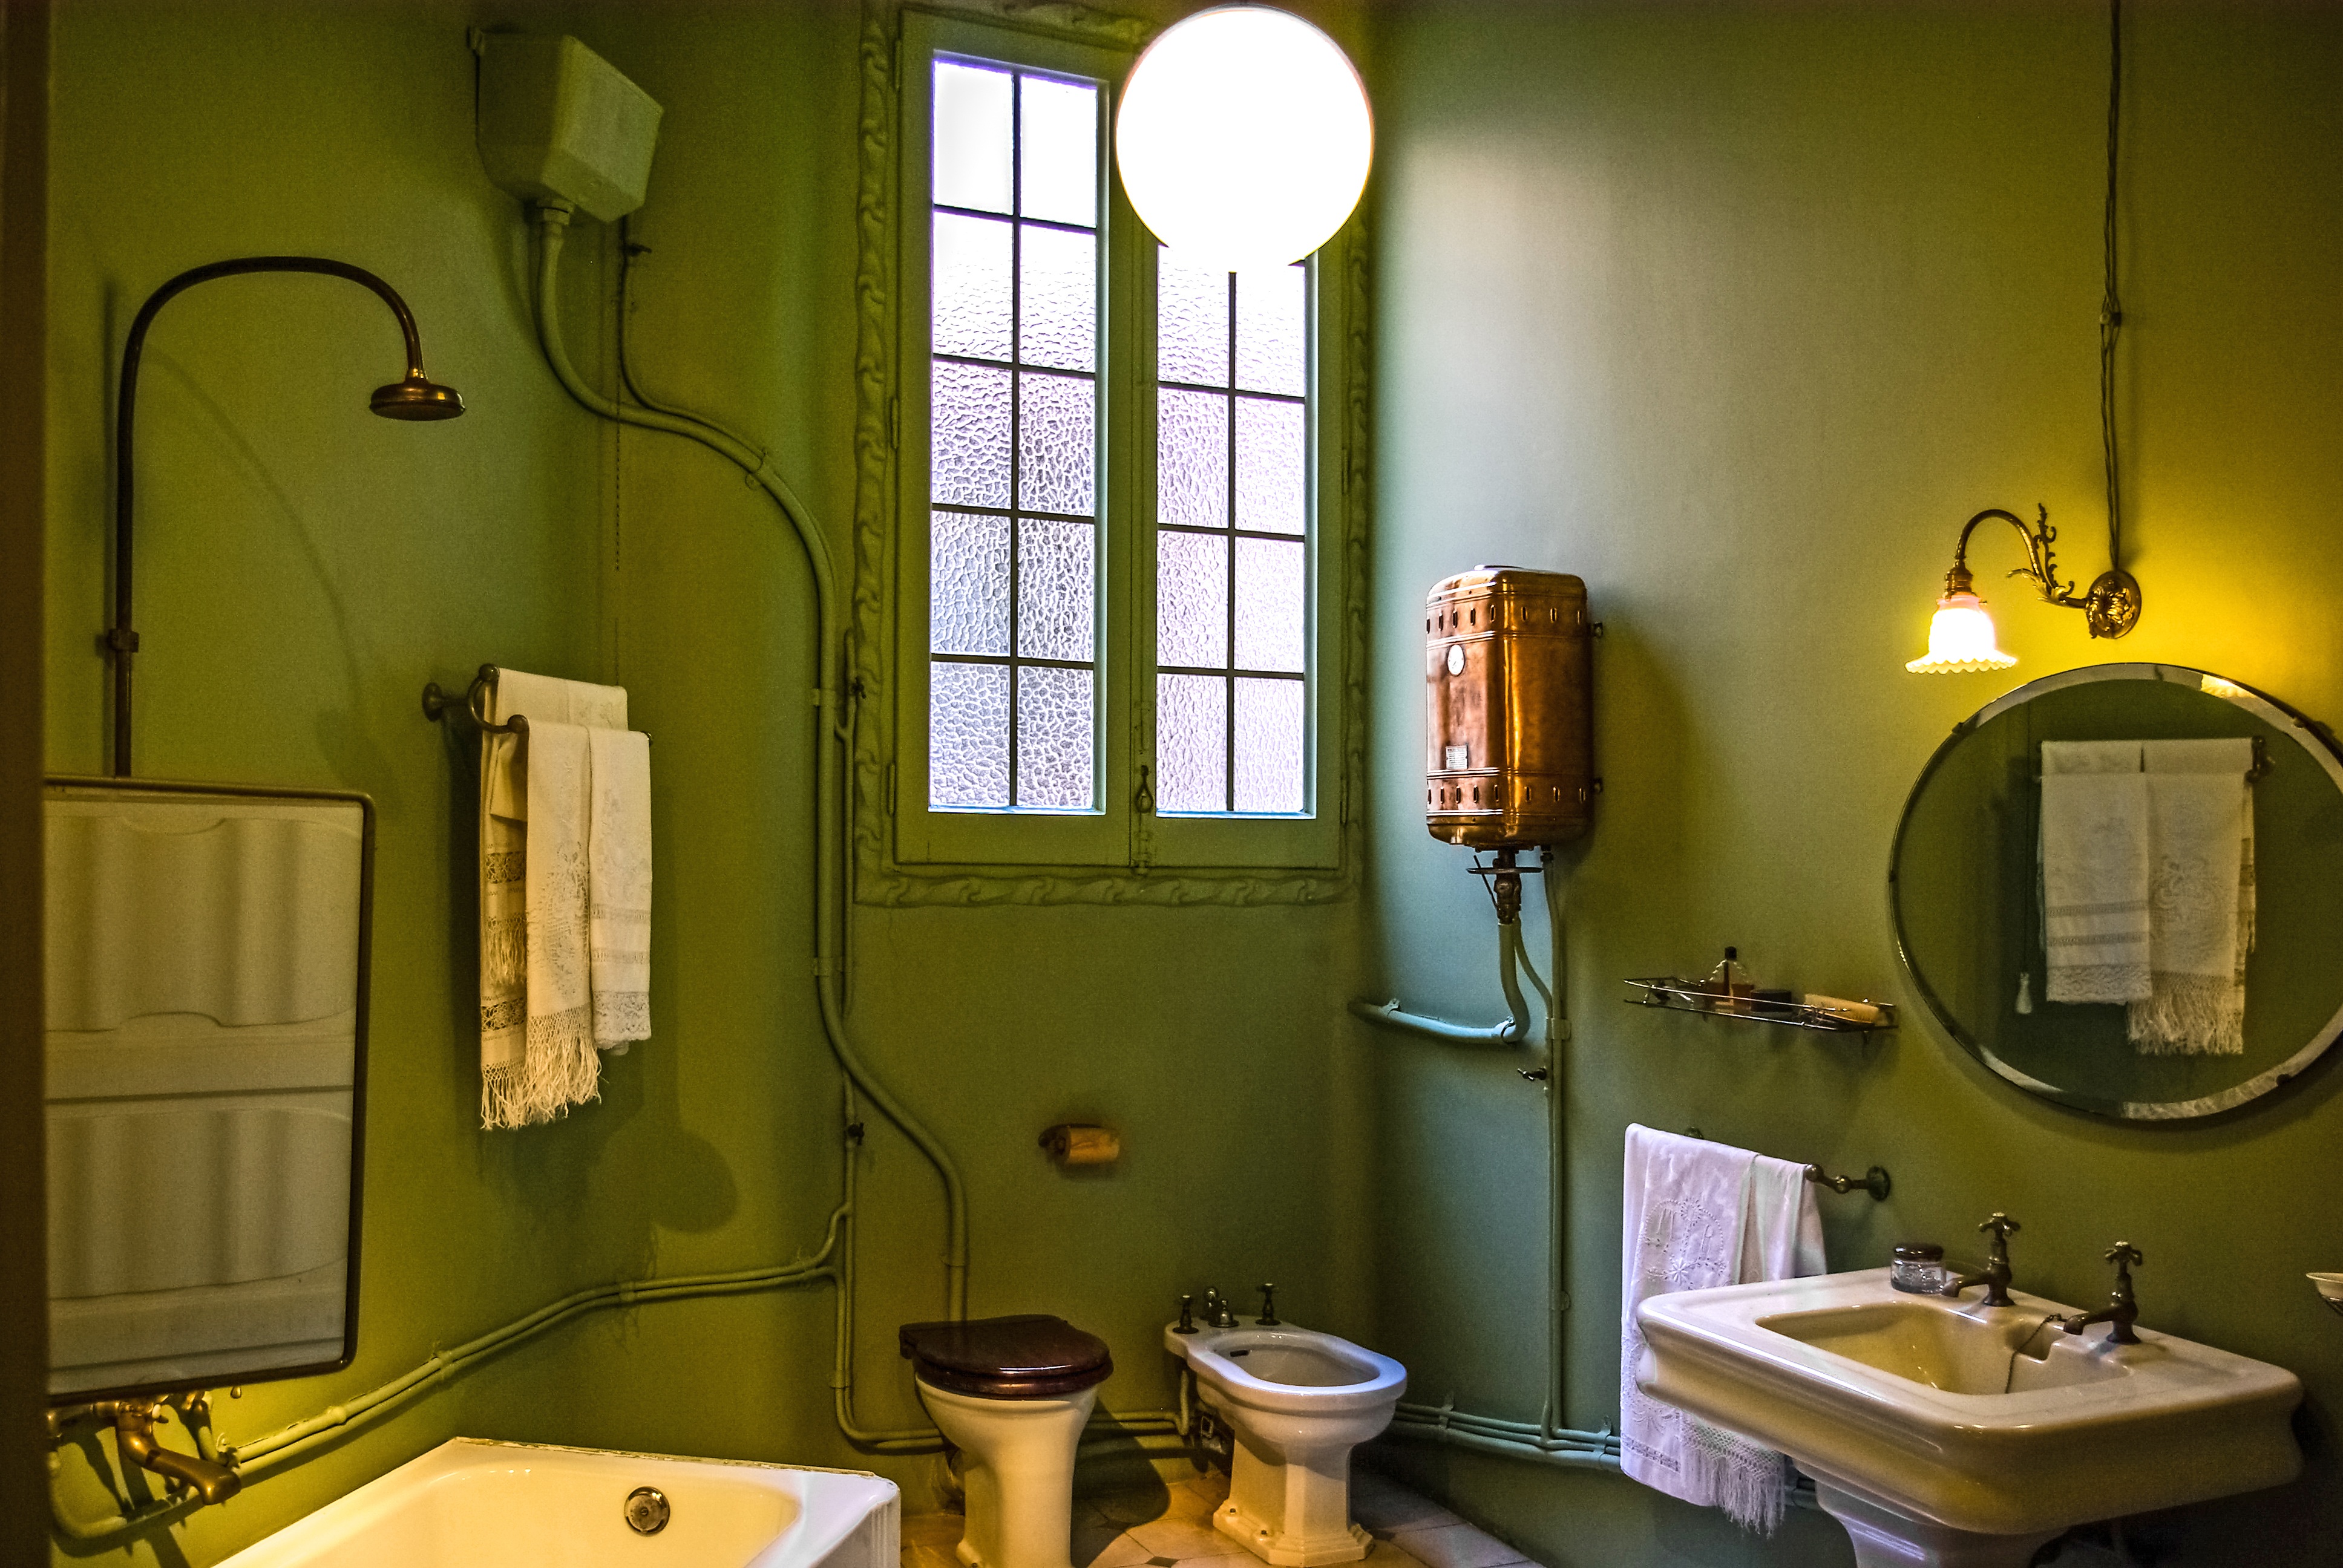
architecture, house, interior, window, home, room, yellow, barcelona, interior design, bathroom, spain, gaudi, casa mila